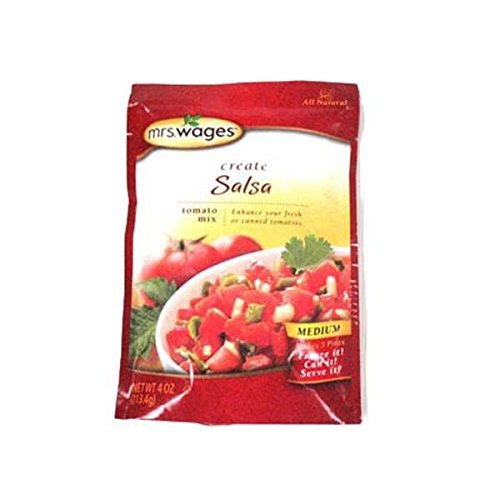
Item Name: Mrs. Wages Salsa Mix Medium Salsa 4oz( 3 Pack )
Product Description: Top selling brand of the fast growing tomato sauce mix category of the home canning market. Use this mix, containing just the right spices with fresh or canned tomatoes for a zesty salsa you're sure to make again and again.
Value: 12.0
Unit: Ounce

Price: 10.99